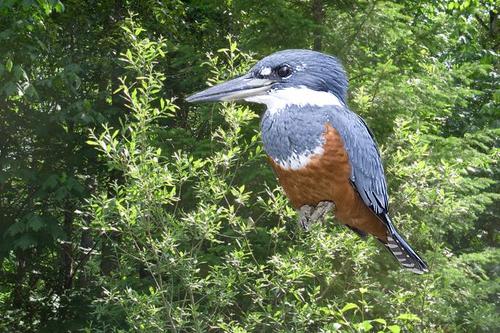
Bird species: Ringed_Kingfisher
Bird type: landbird
Background: land